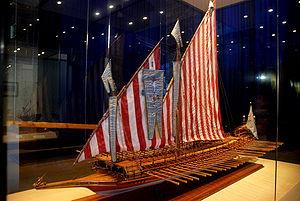
La marine catalane - avec des navires catalans, des amiraux catalans et des équipages catalans - sous les ordres directs ou indirects des comtes de Barcelone, représentait une réalité reconnue par toute la Méditerranée depuis ses origines jusqu'à Fernando le catholique. Plus tard, des navires construits et habités sur les côtes catalanes, sous l'autorité de rois non catalans, par exemple rois de Naples, ont organisé des événements importants.